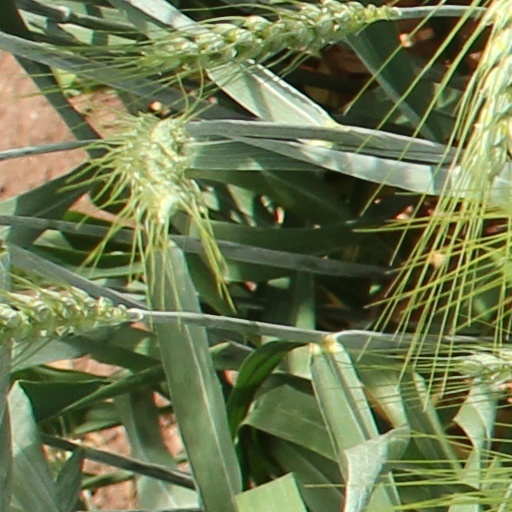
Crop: wheat